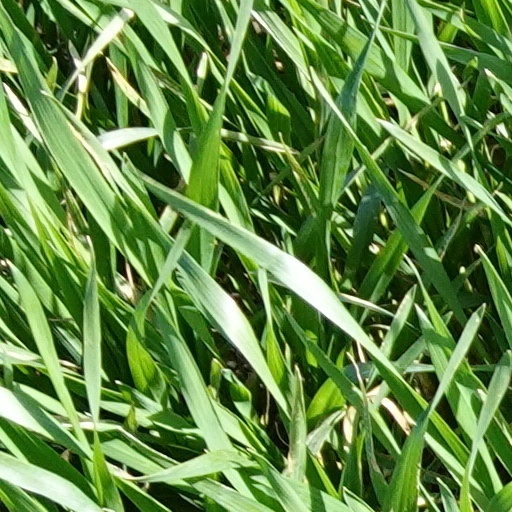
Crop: wheat